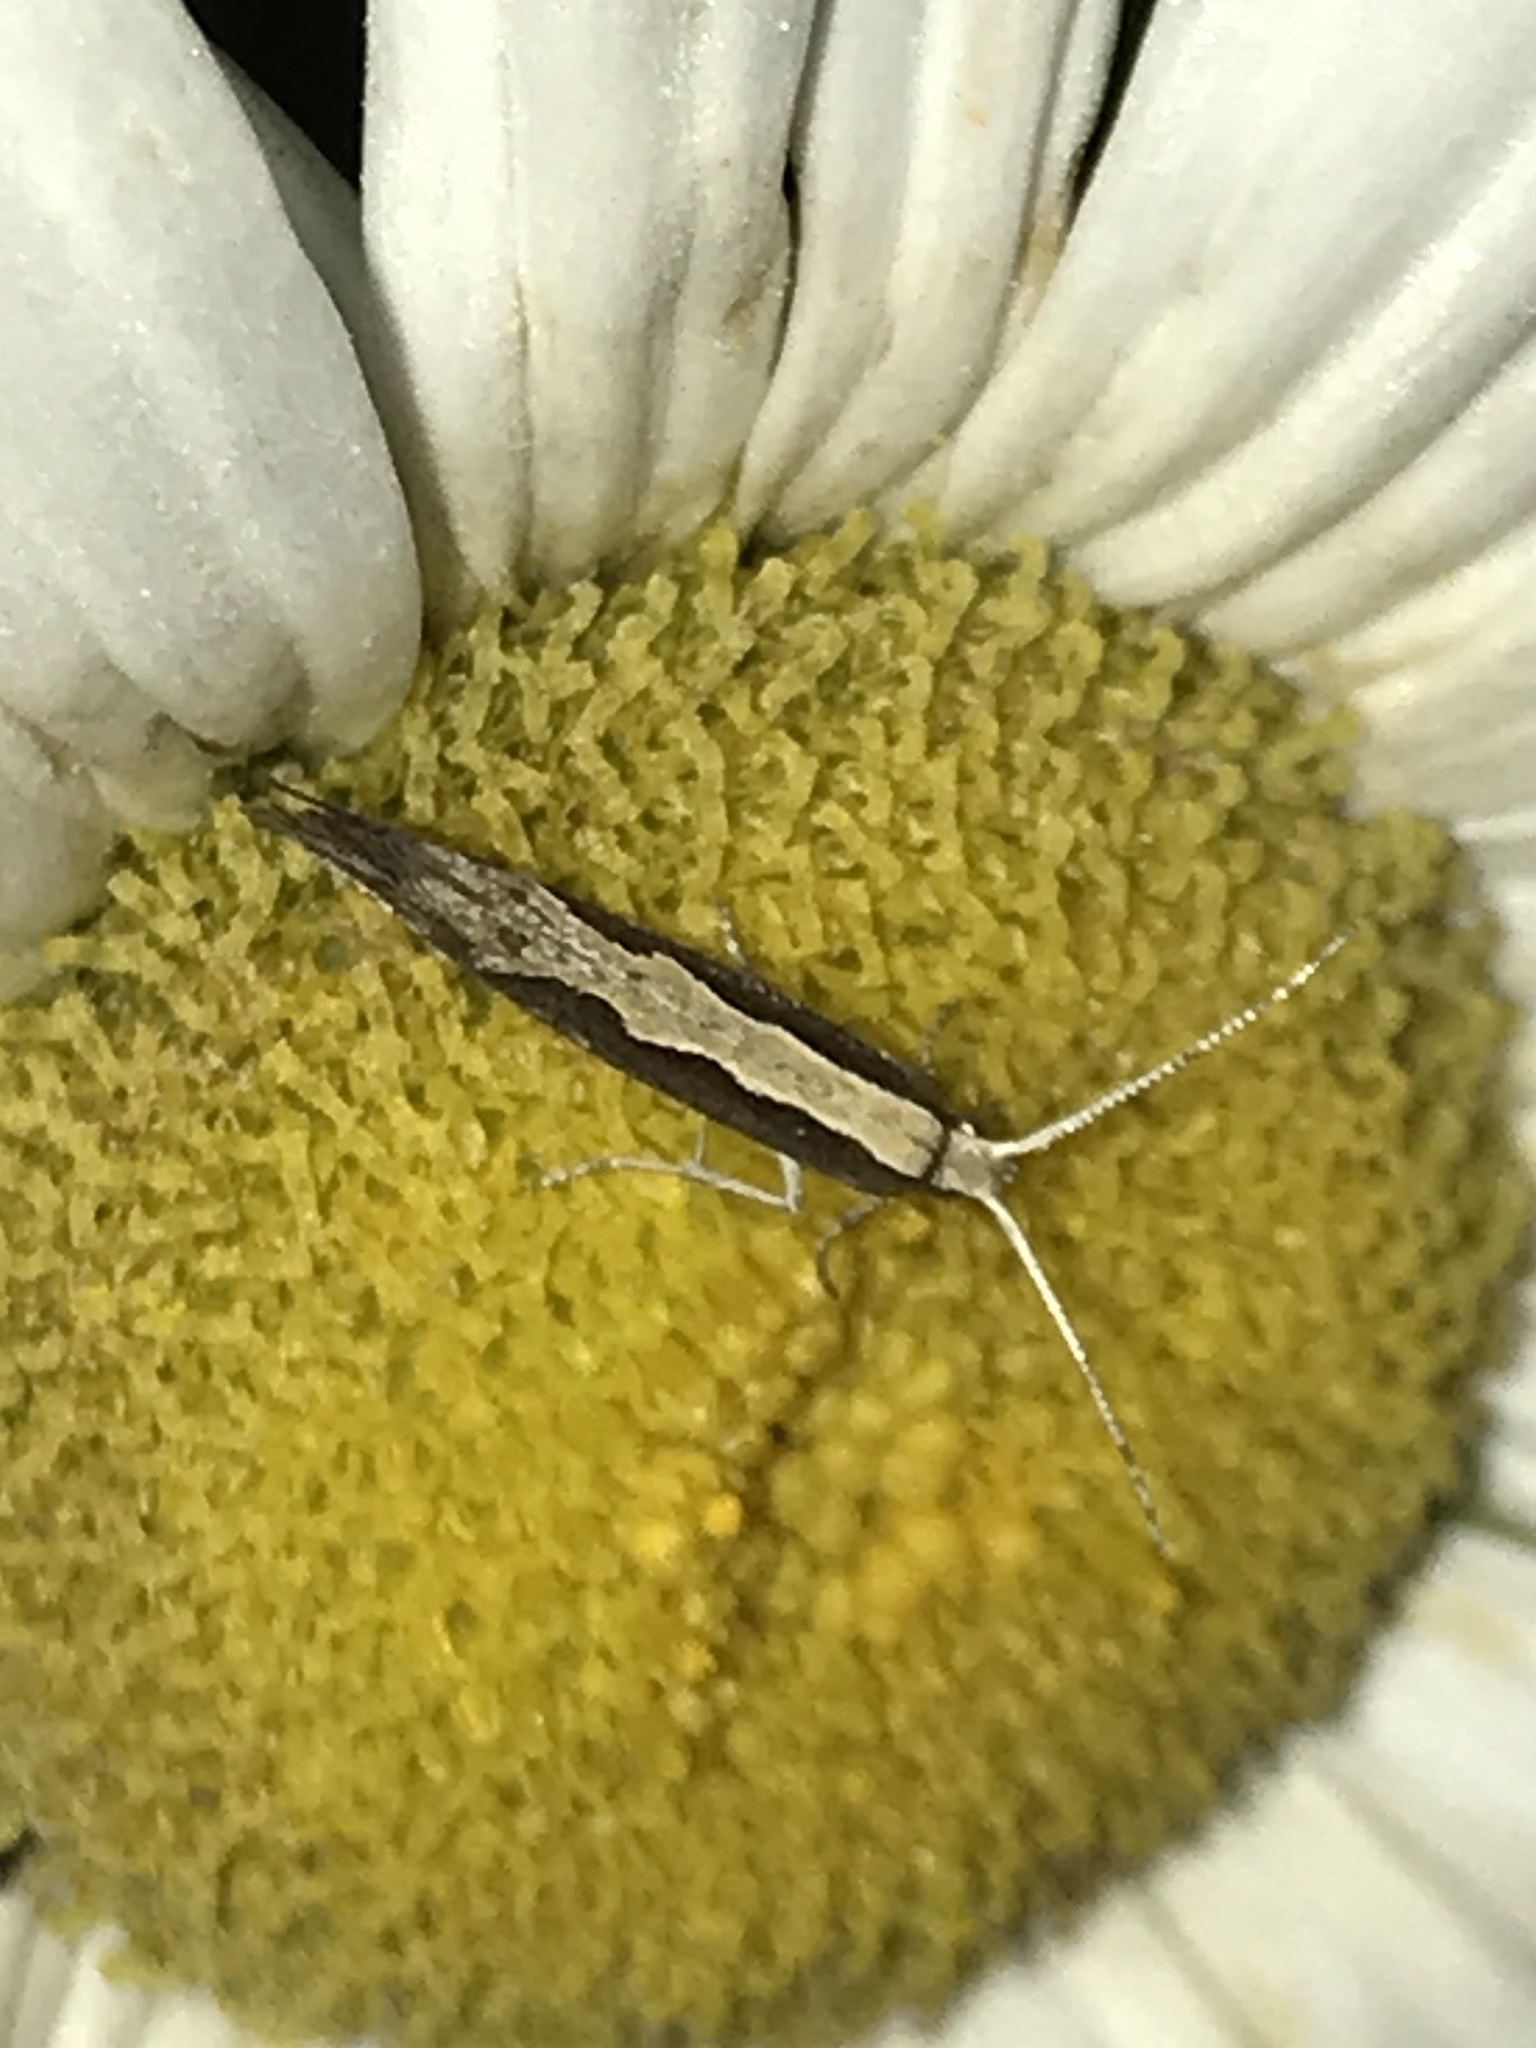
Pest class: diamondback_moth